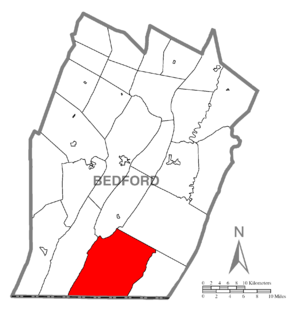
Southampton Township est un township, situé au sud du comté de Bedford, aux États-Unis. En 2010, il comptait une population de 976 habitants.